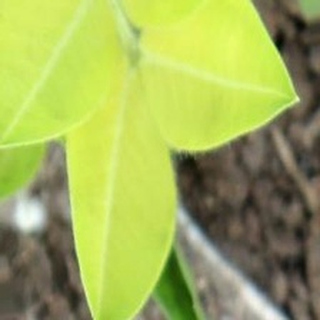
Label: groundnut_nutrition_deficiency